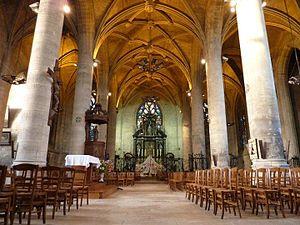
Église Saint-Jean-Baptise de Péronne (Somme, France) - Nef centrale éclairée, 05/07/2010
L'église Saint-Jean-Baptiste est un édifice religieux, situé à Péronne, dans le département français de la Somme, consacré en 1525. Des six églises que comptait la ville avant 1789, c'est la seule qui subsiste.